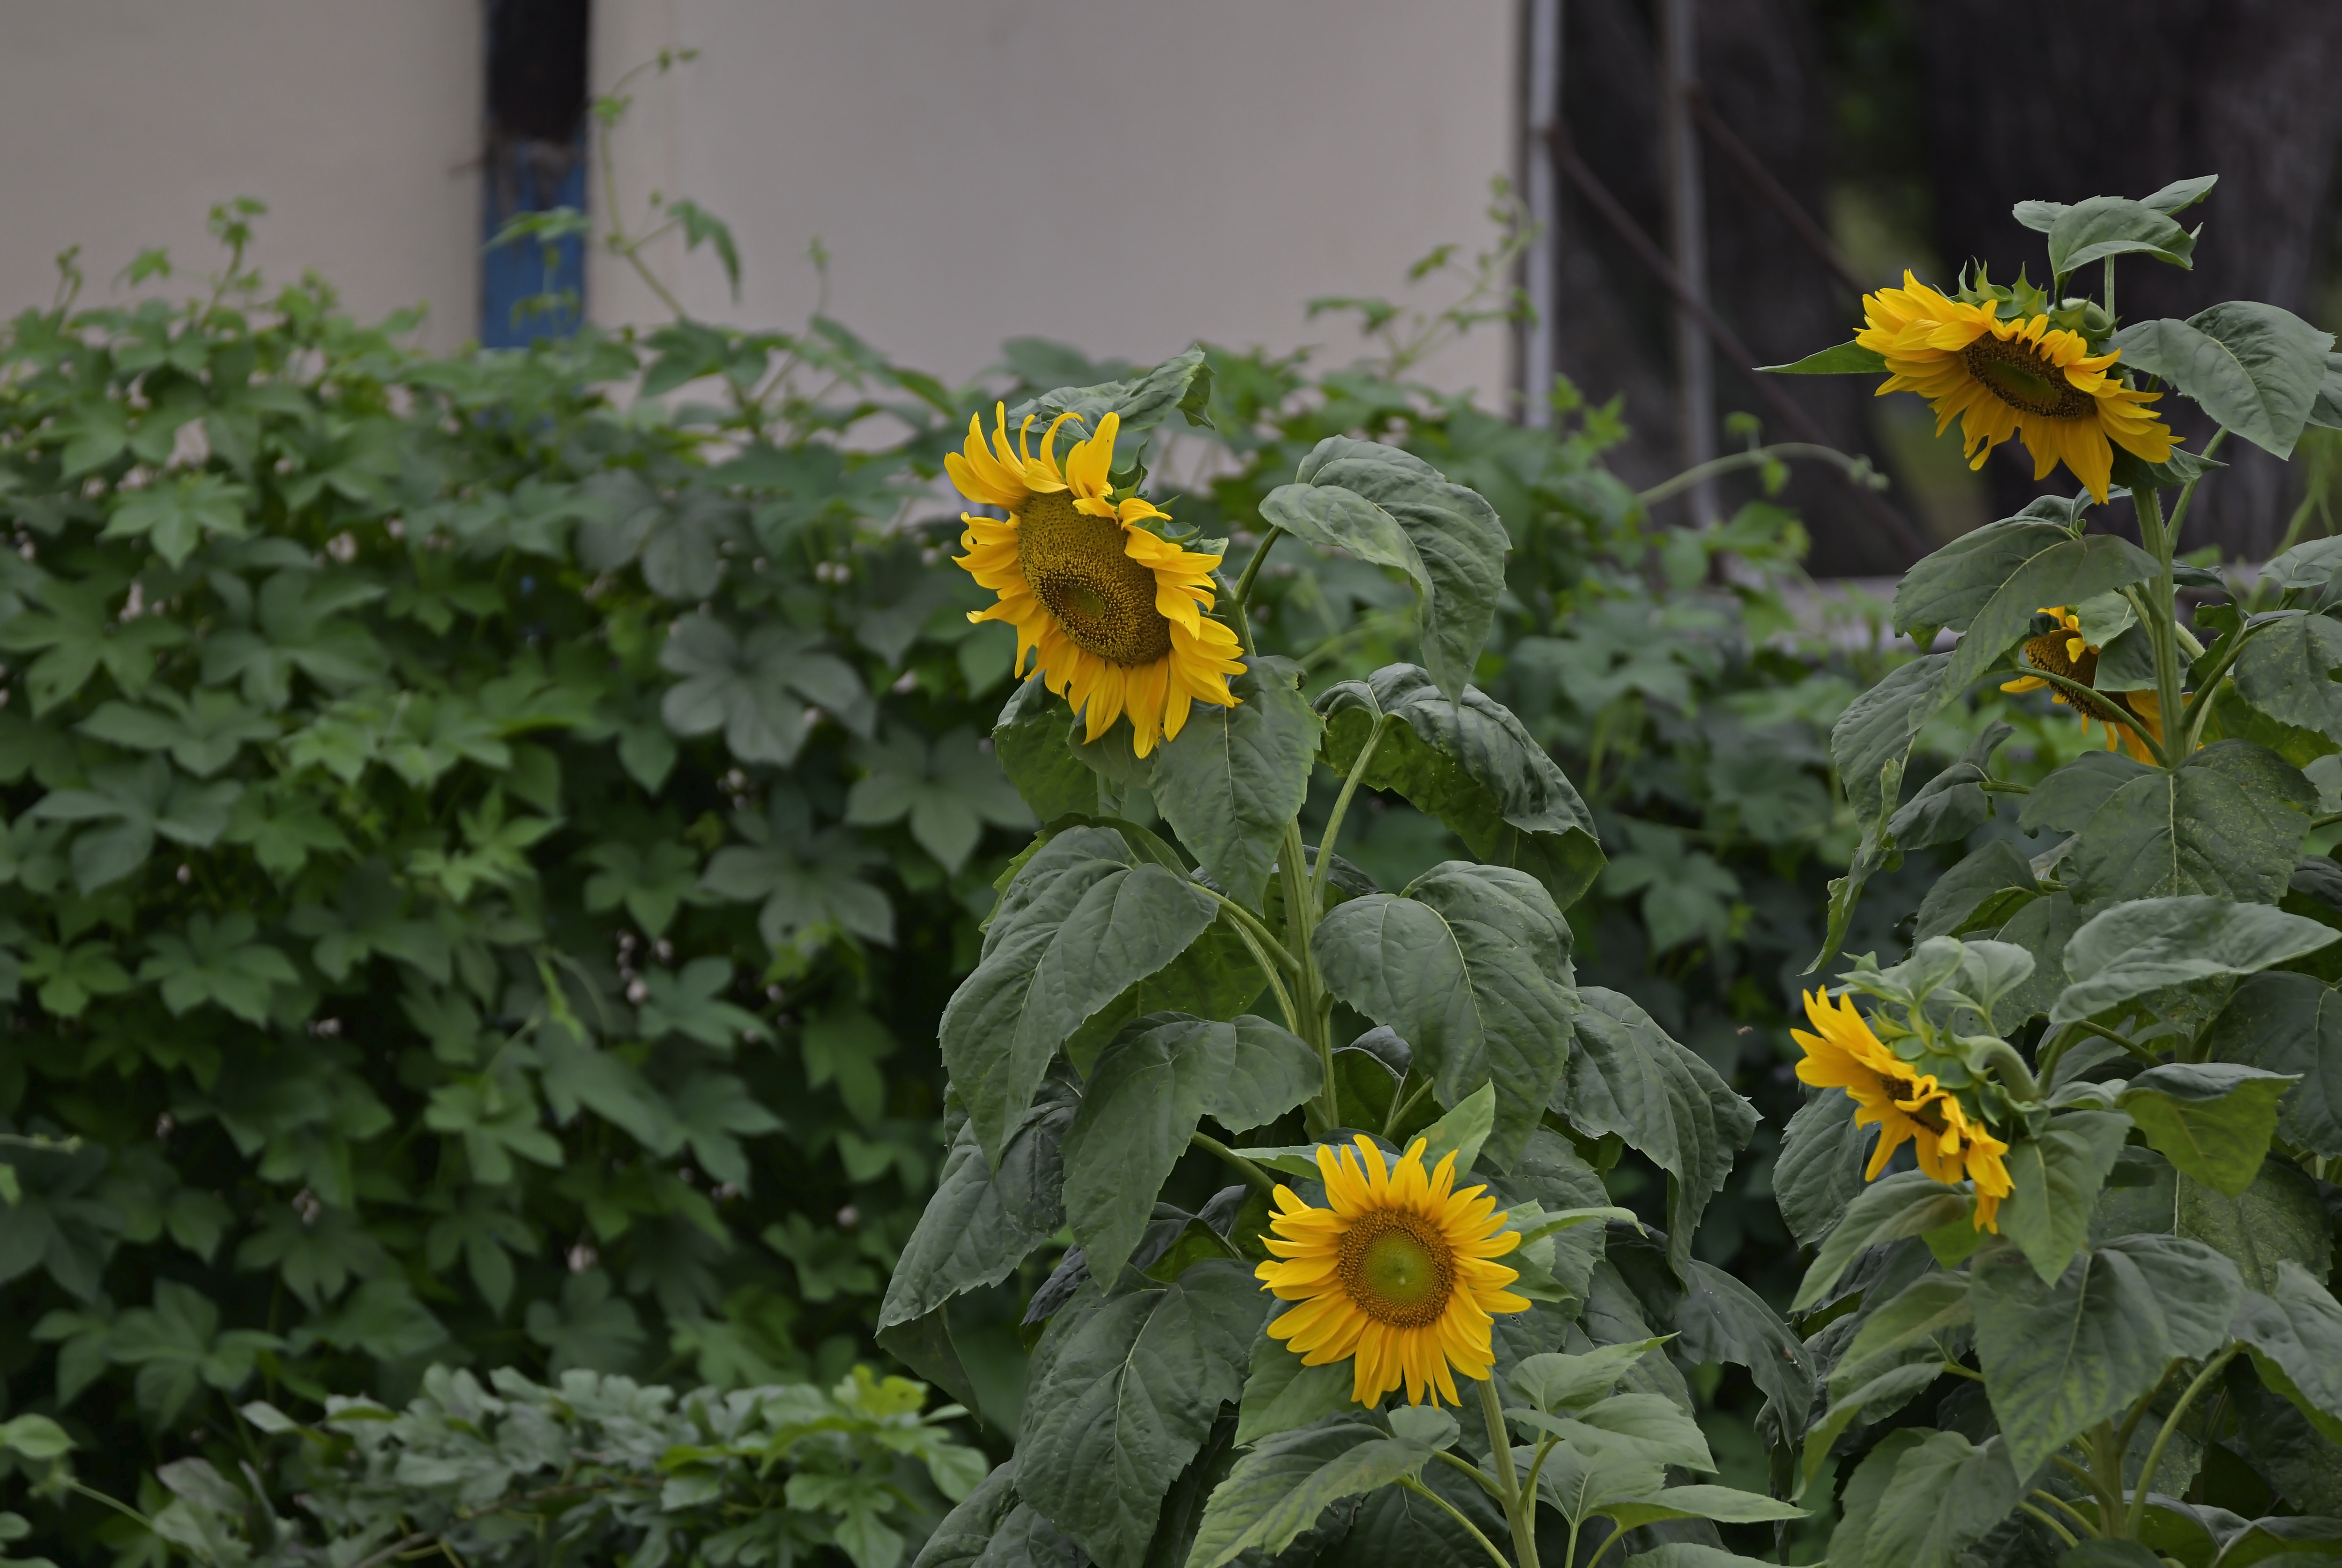
natural, flower, sunflower, yellow, plant, flowering plant, botany, leaf, annual plant, daisy family, petal, wildflower, garden, plantation, asterales, perennial plant, pollen